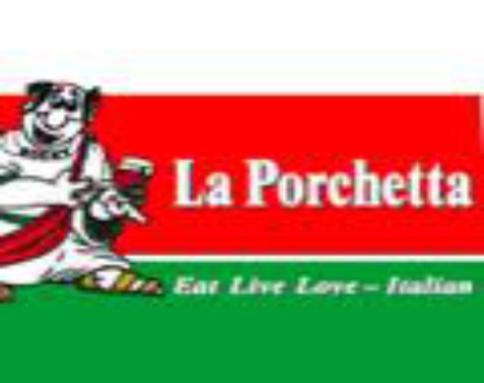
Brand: la porchetta
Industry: Food